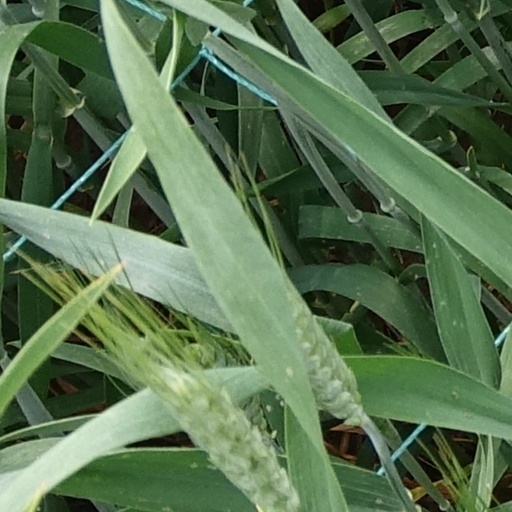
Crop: wheat